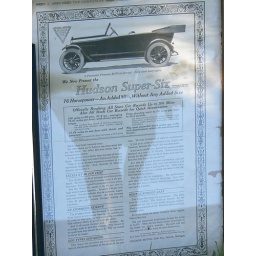
These 2 signs were at the car show. Not sure if the one George was a Hudson is the one in the picture.